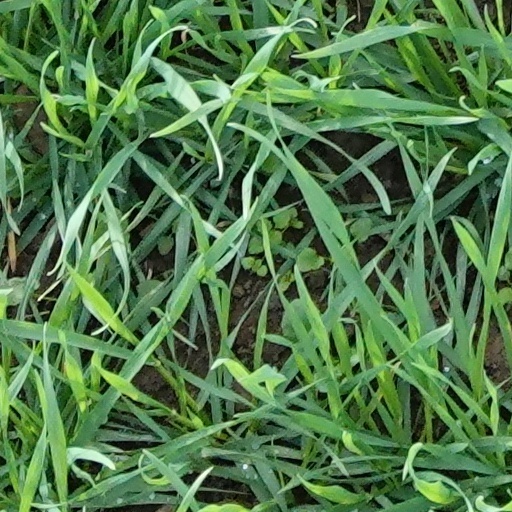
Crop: wheat